SIG Sauer system

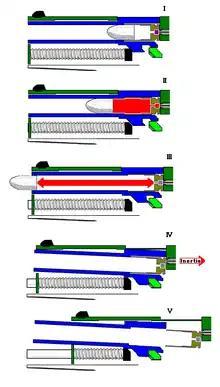
SIG Sauer system

The SIG Sauer system is a type of action found in self-loading handguns. It is a refinement of designs based on the work of both John M. Browning and Charles Petter which began with the Colt Model 1900, progressed to the French Model 1935A, and later the SIG P210 handgun. This action first appeared in the United States on the Browning BDA (Browning Double Action) .45 ACP caliber handgun around 1975. It represents a design which optimizes the cost of production of handguns while instilling high levels of accuracy and dependability. It is the basis for several SIG Sauer, Inc. designs which have been widely adopted for police, military, and civilian use and is the action used in the M17 and M18 sidearms of the United States Armed Forces. It has become a highly copied design found in many parts of the world today.